Energoatom

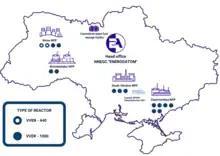
Schematic map of the location of Ukraine's 4 nuclear power plants and nuclear waste center.

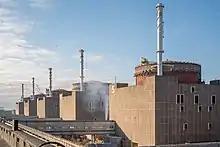
Zaporizhzhya NPP

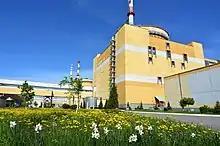
Rivne NPP

The largest nuclear power plant in Ukraine and Europe. It is located near the steppe zone on the shore of the Kakhovka Reservoir. Over the years of its existence, it has produced more than 1.1 trillion kWh of electricity. It has its own dry storage facility for spent nuclear fuel (Dry SFSF).